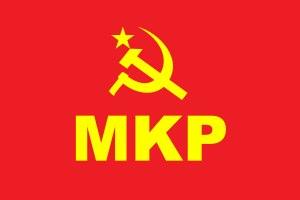
Le Parti communiste maoïste (Turquie – Kurdistan du Nord), en forme courte Parti communiste maoïste, est une organisation rebelle maoïste en Turquie.